Castle of Miranda do Douro

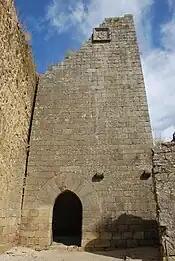
One of the Gothic-inspired tower gates

The castle is located in an urban context, surrounded by buildings, roadways and avenues from recent history, that demarcate the intermural nucleus, of the medieval burg, comprising small houses, the castle (to north) and the cathedral (south).